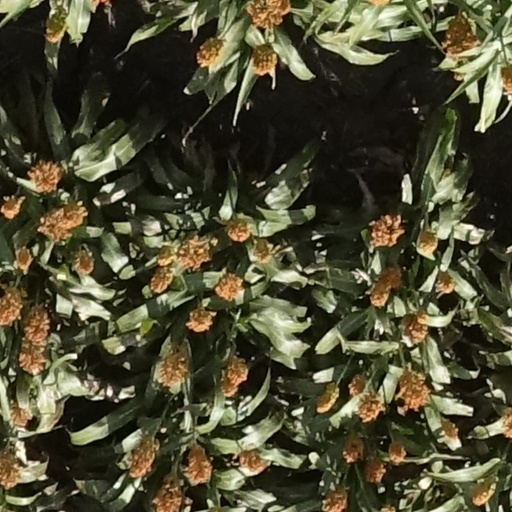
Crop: sorghum